Bela Lugosi

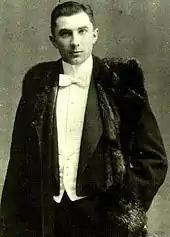
Lugosi at age 18

Lugosi, the youngest of four children, was born Béla Ferenc Dezső Blaskó in 1882 in Lugos, Kingdom of Hungary (now Lugoj, Romania) to Hungarian father István Blaskó, a baker who later became a banker, and Serbian mother Paula de Vojnić (Serbian: Паула де Војнић). He was raised in a Catholic family.